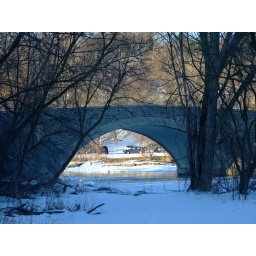
bridge over Humber river